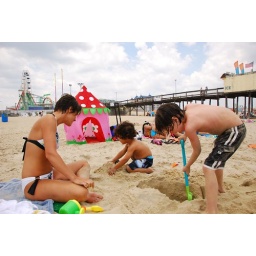
ocean city digging in the sand